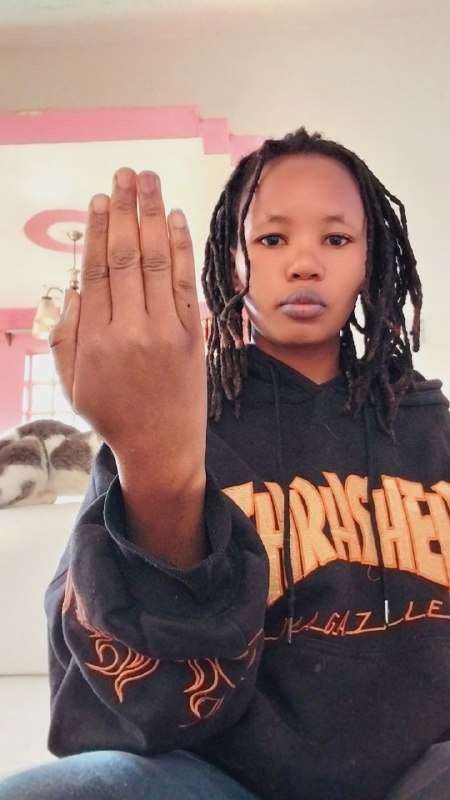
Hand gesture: stop_inverted